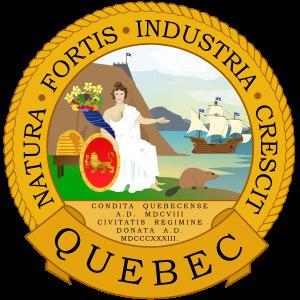
L'Acte pour incorporer la Cité de Québec est une loi attribuant la personnalité morale à la ville de Québec.